Church and Wellesley

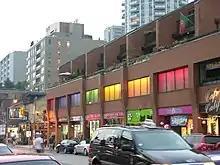
The first decade of the 21st century saw a number of privately owned businesses close in Church and Wellesley, with larger corporations taking their place.

In the 1980s, the 519 Church Street Community Centre became the meeting place for numerous social and political groups and became well known as an LGBT friendly space. A strip of gay bars opened along the street and many LGBT people rented apartments, joined residential co-ops or bought condos close to Church. The area became known as a friendly environment where people could be open about their sexual orientation.